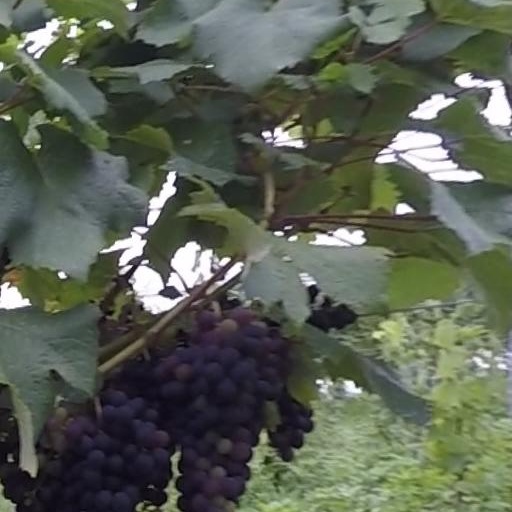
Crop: grape